Yeohlee Teng

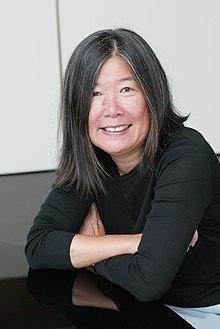
Designer Yeohlee Teng

Yeohlee Teng is an American fashion designer originally from Malaysia and of Chinese heritage. She received the Smithsonian's Cooper-Hewitt National Design Award for fashion design in 2004. Her work has been displayed at the Metropolitan Museum of Art, New York and Victoria & Albert, London.